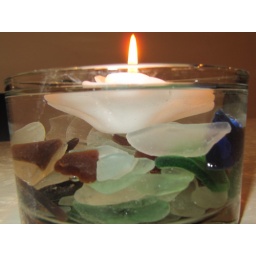
Floating candle in Lake Michigan sea glass